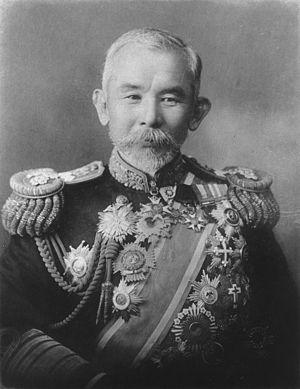
Le baron Ijūin Gorō est un maréchal de la marine impériale japonaise.
Le titre de Gensui était le plus haut titre de la marine impériale japonaise d'avant-guerre.